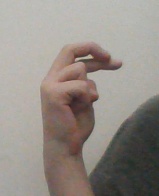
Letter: zay